James Shearer

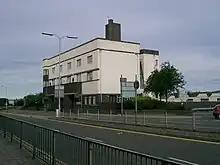
Dunfermline fire station of 1936 was one of Shearers few departures from traditional architecture

His plan proposed a number of gradual improvements that could be made to deal with issues that were likely to arise in the near future. He suggested two residential estates, each sufficiently large to support their own schools, shops and other community facilities, a civic centre with municipal buildings and separate industrial areas. The population would be limited to around 60,000 people, and new roads would reduce the number of vehicles entering the crowded town centre. He is known to have read widely to keep abreast of developments in town planning. His vision for Dunfermline was that planning would "provide comfortable, convenient and pleasant surroundings for his fellow citizens, young and old, at work and at play".